Alena Antalová

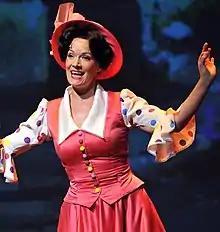
Antalová in 2010

Alena Antalová was born on 28 July 1972 in Bratislava. Her grandfather was the Slovak National Theatre scenographer Ladislav Vychodil. She studied musical acting at Janáček Academy of Music and Performing Arts.